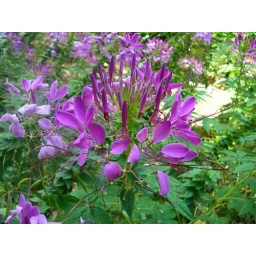
A closeup of some flowers in the butterfly garden near the waterfowl pond.